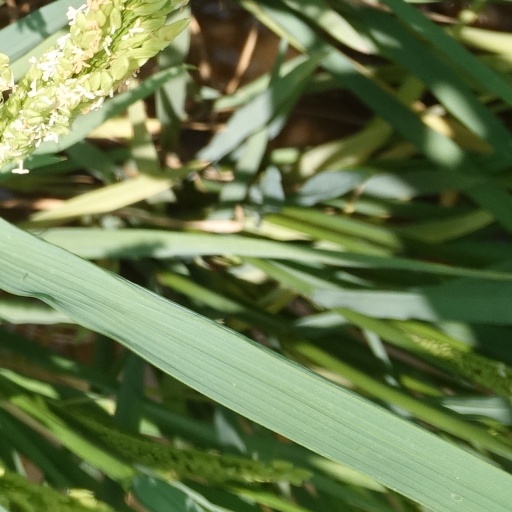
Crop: rice